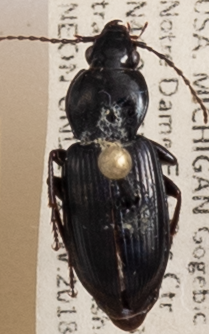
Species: Pterostichus mutus
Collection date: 2018-05-30
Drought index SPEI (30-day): -1.45
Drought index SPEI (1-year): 0.39
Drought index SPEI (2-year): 2.09